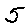
Label: 5